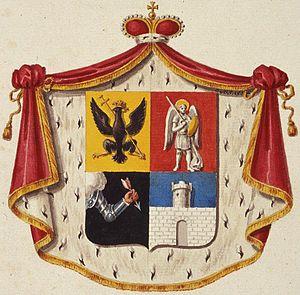
Le blason de la famille princière Dolgorouki
La famille Dolgoroukov ou encore Dolgorouki, est une illustre maison princière russe riourikide : son origine remonte en effet à saint Vladimir et à Rurik.